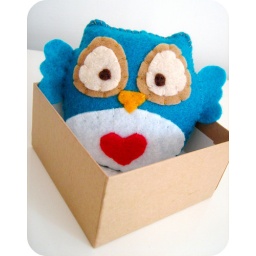
Owlie in blue & white